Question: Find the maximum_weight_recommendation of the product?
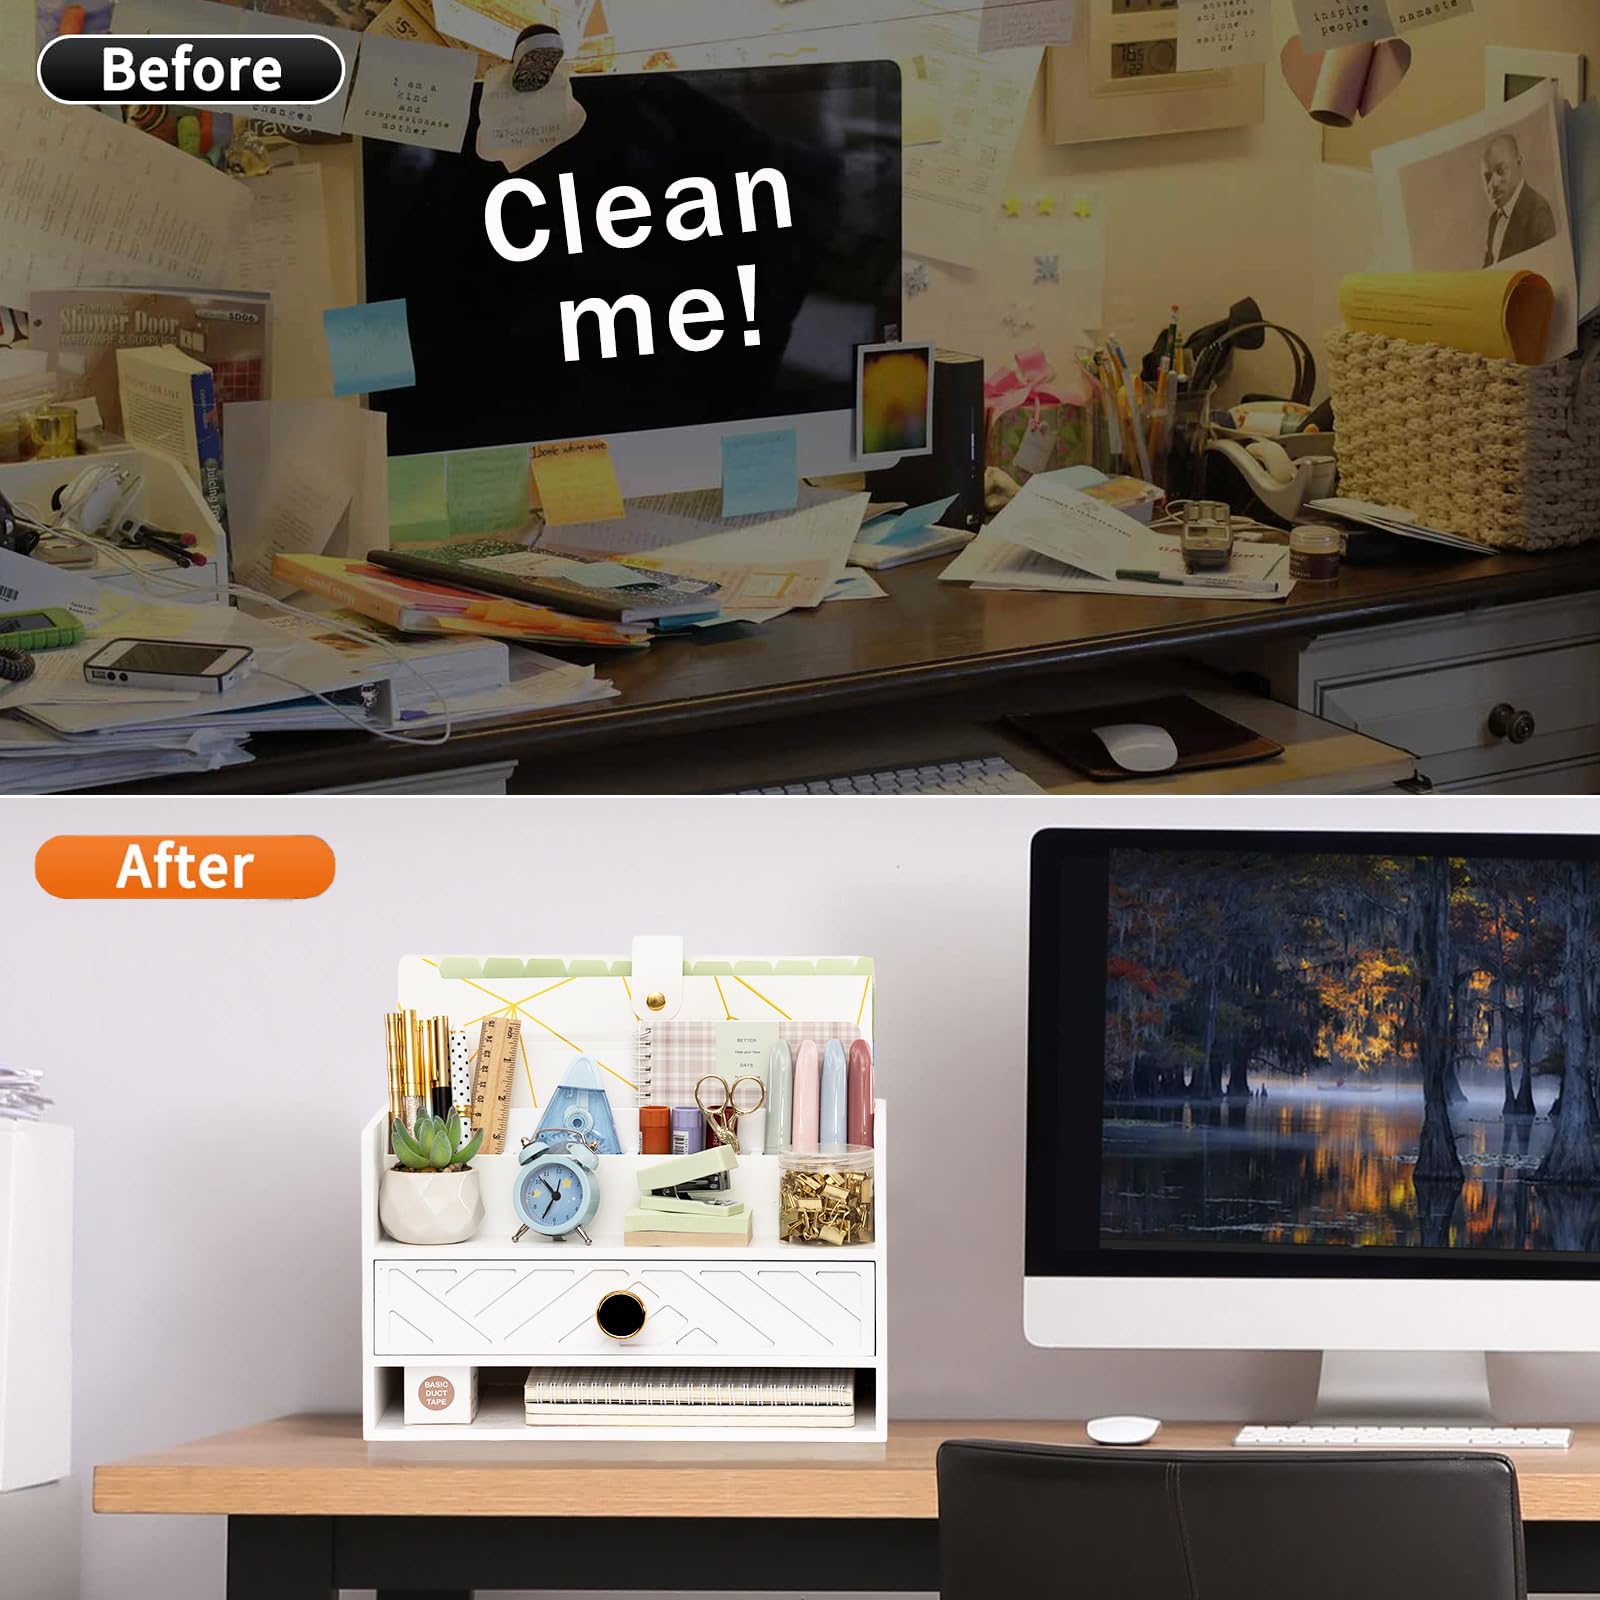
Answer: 44.0 gram